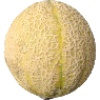
Label: Cantaloupe 2